Question: Please indicate a possible affordance area of the throw_frisbee that can be used for throwing
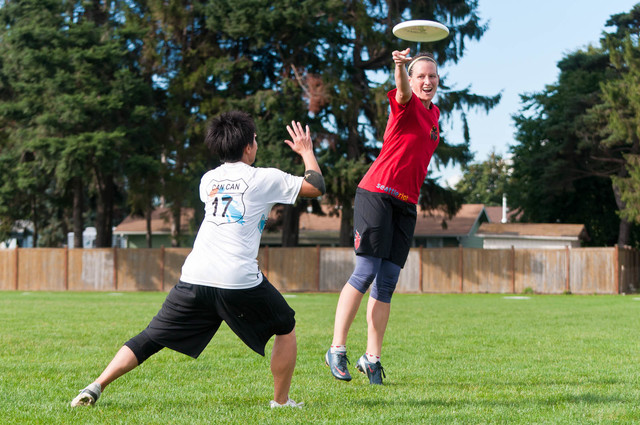
Answer: [389.683, 17.911, 452.979, 45.603]